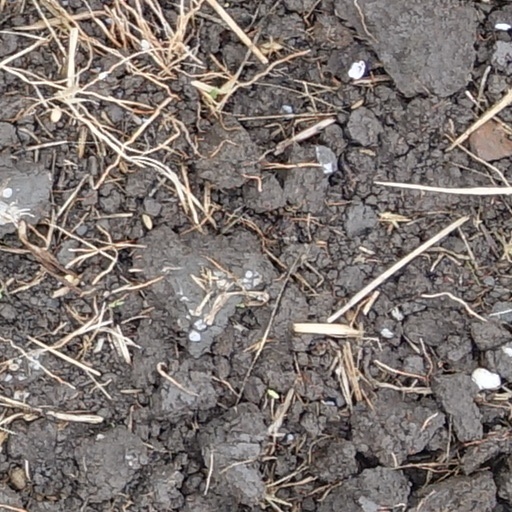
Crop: wheat